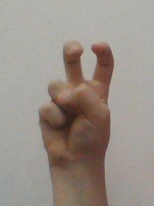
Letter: toot